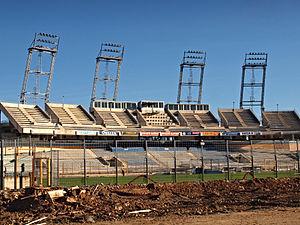
Cet article retrace et présente les différentes performances européennes des clubs français de football en faisant référence aux parcours des clubs dans les compétitions UEFA et non-UEFA qui déterminent ainsi leur classement vis-à-vis de leurs concurrents européens et le rang européen du championnat de France.